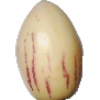
Label: pepino